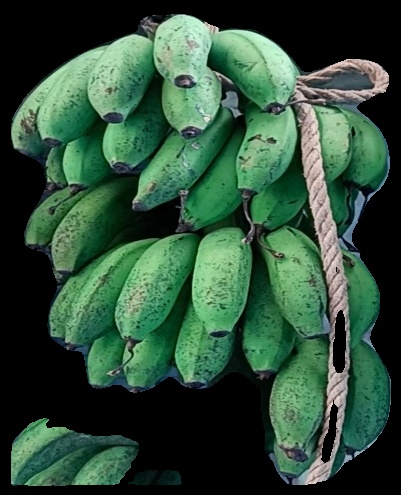
Variety: rasbale
Grade: grade2